2018 American League Division Series

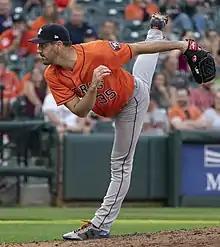
Game 1 winning pitcher Justin Verlander

The ceremonial first pitch was thrown by former Yankee Bucky Dent. Boston took a 3–0 lead in the top of the third inning, on a hit by pitch, single, J. D. Martinez sacrifice fly, Ian Kinsler RBI double, and an Eduardo Núñez RBI single. A Christian Vázquez home run in the fourth extended the lead to 4–0. New York got a run back in the bottom of the fifth, on two hits followed by a sacrifice fly from Brett Gardner. Boston's Game 1 starting pitcher, Chris Sale, made a relief appearance in the bottom of the eighth, retiring the side in order. Red Sox closer Craig Kimbrel entered to pitch the bottom of the ninth inning, allowing a leadoff walk to Aaron Judge followed by a single by Didi Gregorius, bringing the tying run to the plate. Kimbrel struck out Giancarlo Stanton, but walked Luke Voit to load the bases, and hit Neil Walker to force in a run. Gary Sánchez worked a full count before hitting a sacrifice fly that scored Gregorius from third. Gleyber Torres then grounded out, ending the game; the call was confirmed by video replay. Boston starter Rick Porcello allowed one run off of four hits in five innings for the win. New York starter CC Sabathia allowed three runs off of five hits in three innings, taking the loss.